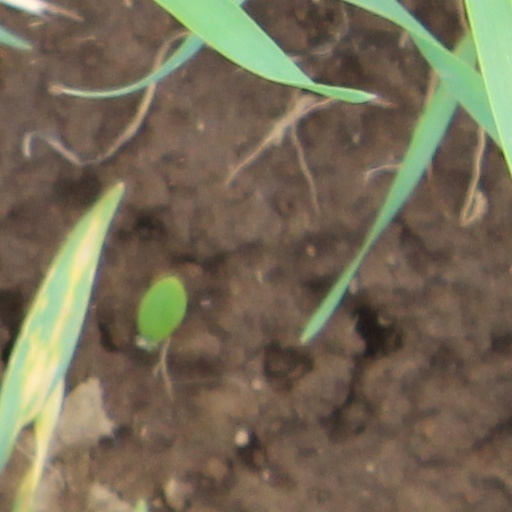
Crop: wheat